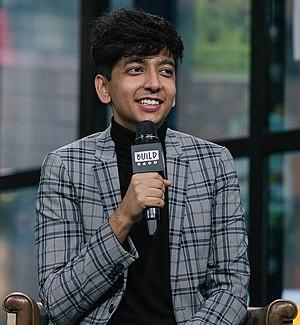
Nik Dodani, né le 19 décembre 1993, est un acteur américain. Il est principalement connu pour ses rôles dans les séries télévisées Atypical et Murphy Brown.